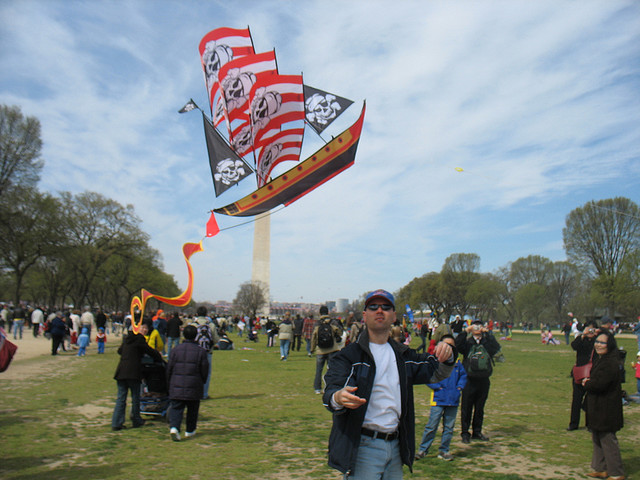
user: Given an image and a question. Answer the question in a short answer. Question: Why kind of ship is depicted? Short Answer:
assistant: pirate